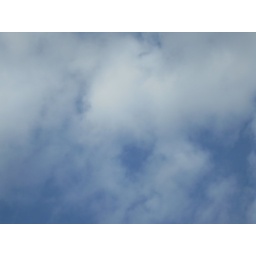
clouds in the sky